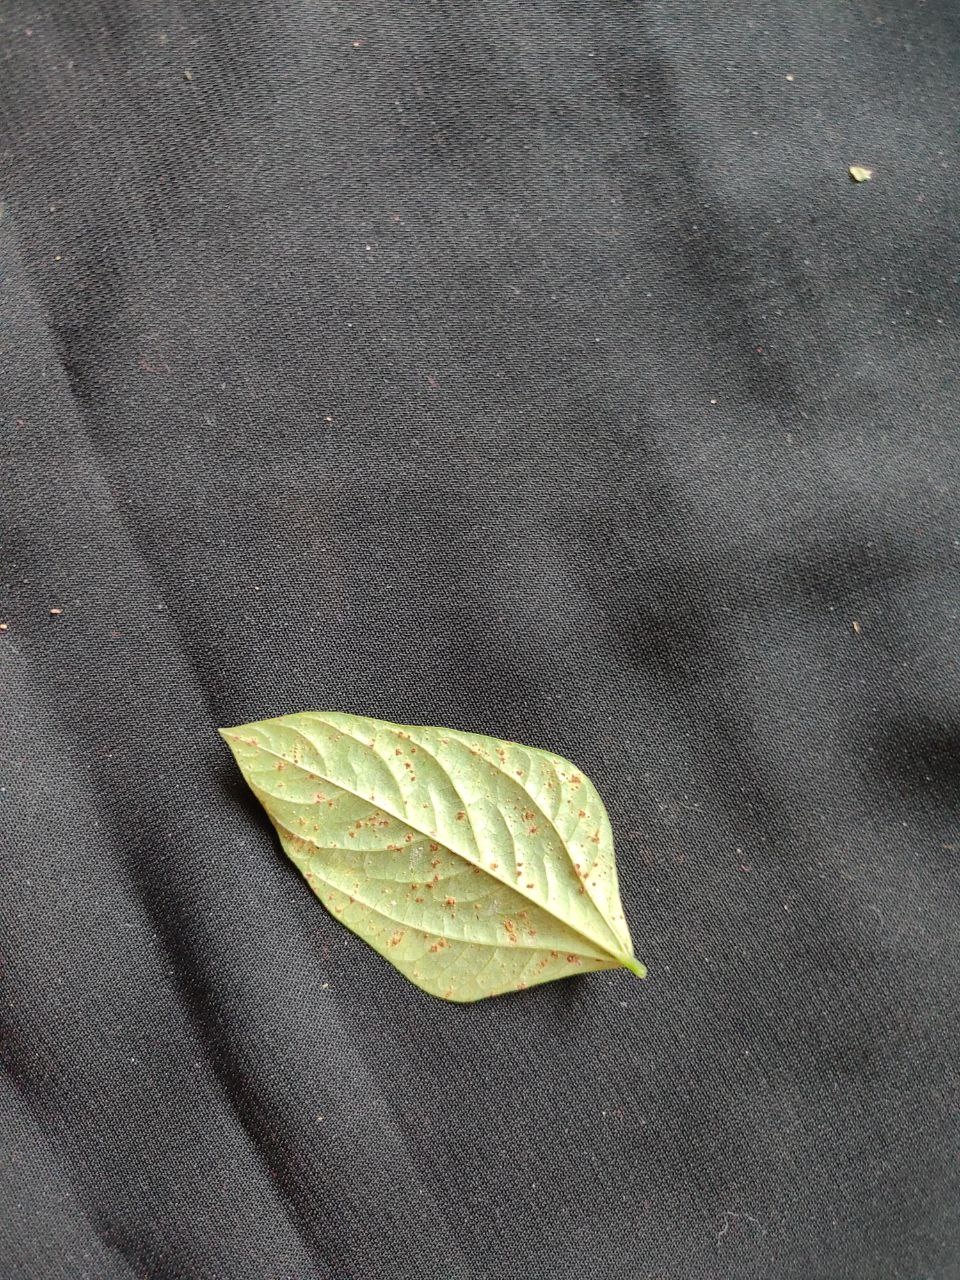
Crop: cowpea
Leaf condition: Septoria leaf spot